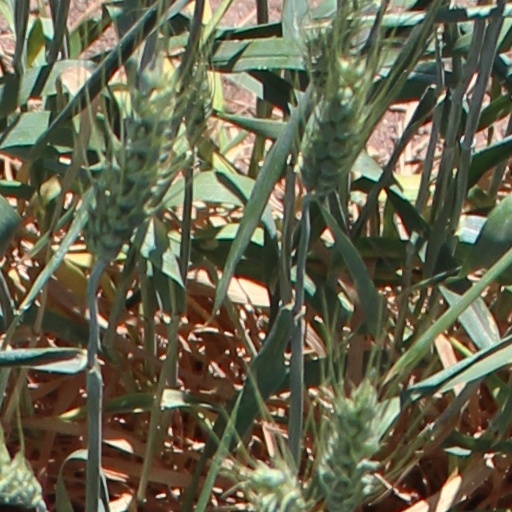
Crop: wheat